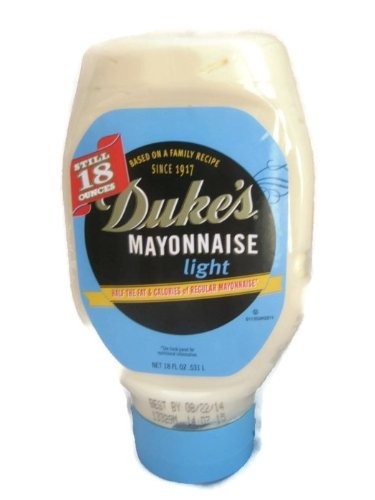
Item Name: Duke's Light Mayonnaise Squeeze Bottles 18 Fl Oz (Pack of 2)
Value: 36.0
Unit: Fl Oz

Price: 8.15